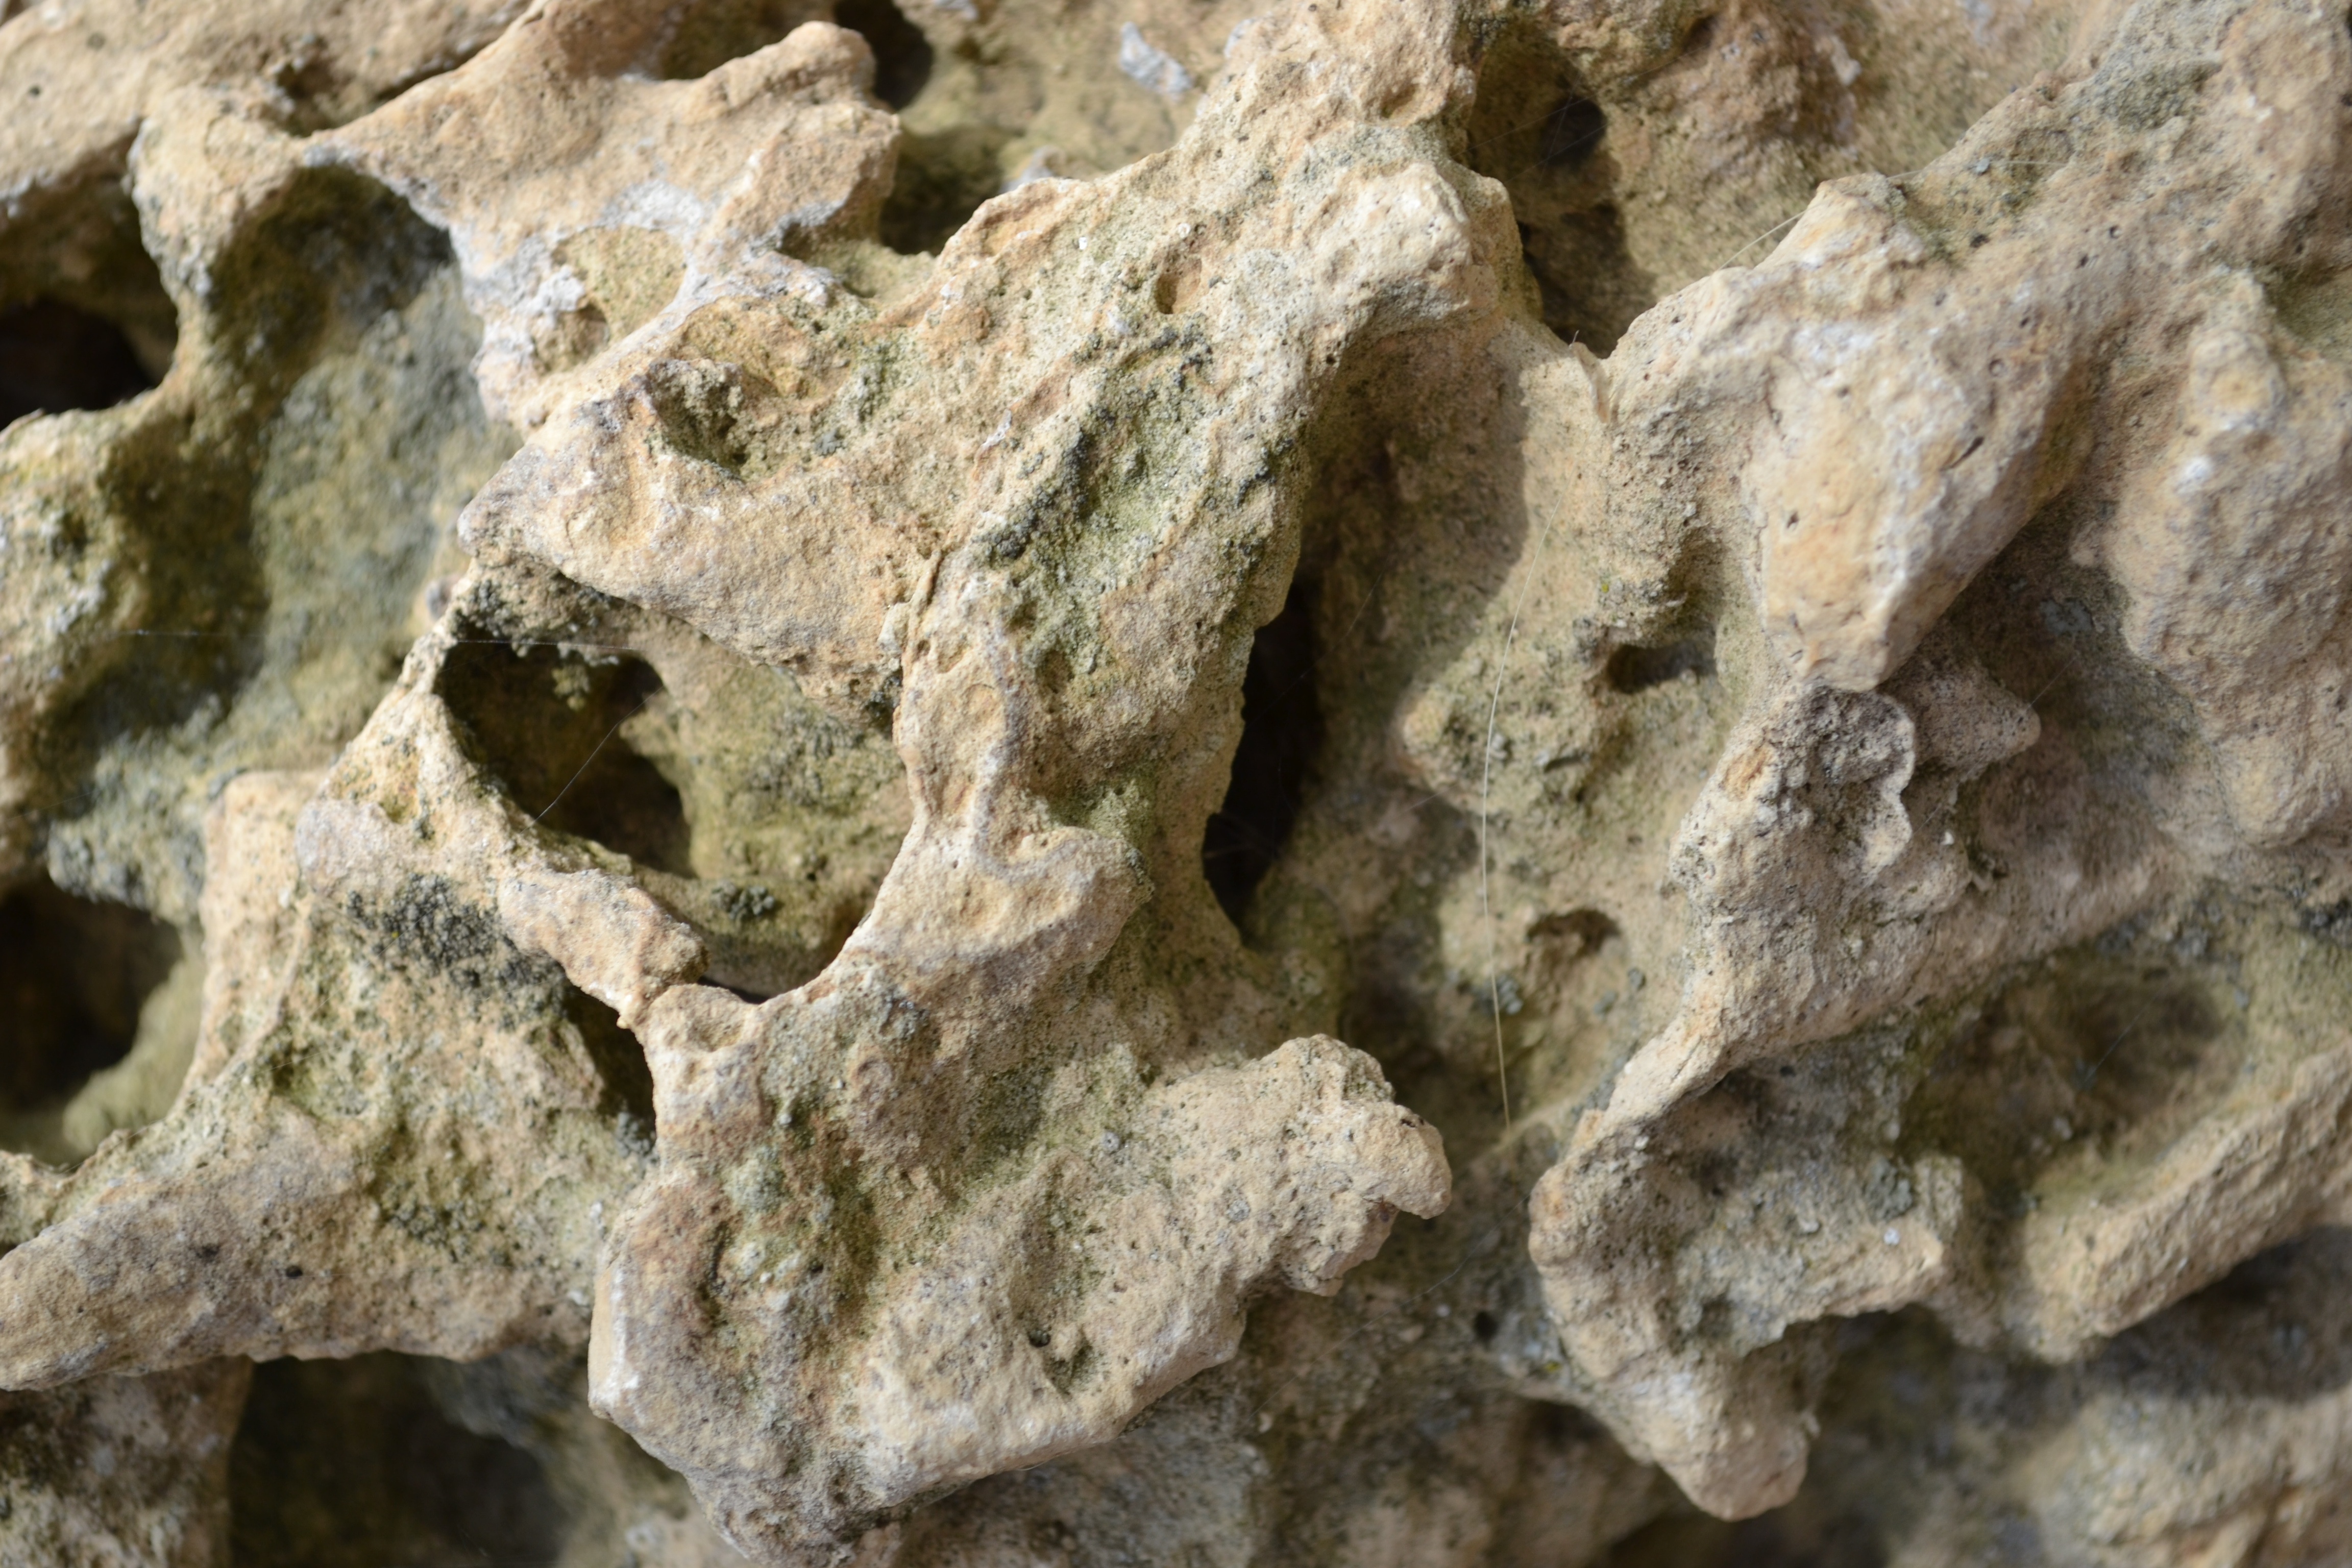
tree, rock, texture, trunk, formation, stone wall, material, geology, ancient history